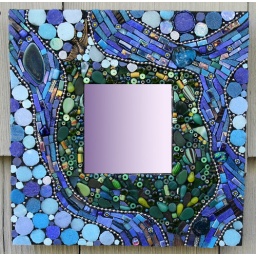
10&amp;quot;x10&amp;quot; frame (mirror in the middle). vitreous glass tile, ceramic tile, ball chain, millefiori, beads, metal bird